Pere Toshev

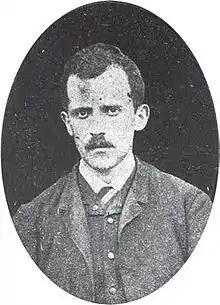
Macedonian Bulgarian revolutionary

Petar (Pere) Naumov Toshev (1865–1912) was a Bulgarian teacher and an activist of the Internal Macedonian-Adrianople Revolutionary Organization. In the historiography in North Macedonia he is considered an ethnic Macedonian revolutionary.